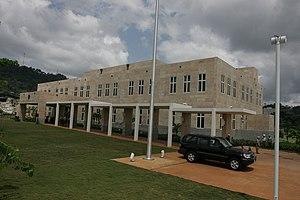
Voici les représentations diplomatiques des États-Unis à l'étranger :